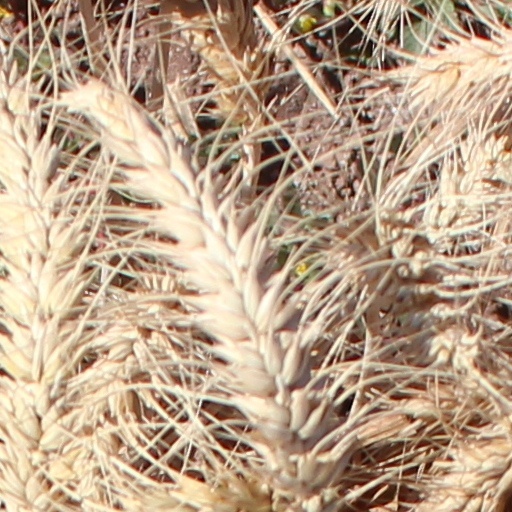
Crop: wheat